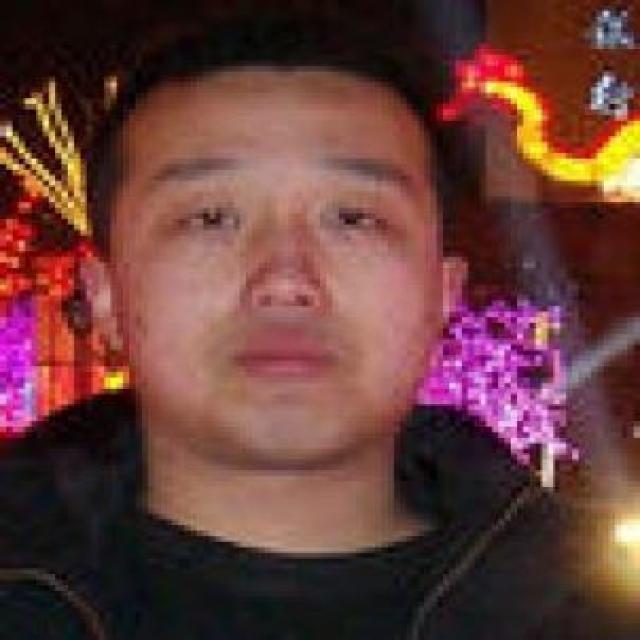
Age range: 21-44